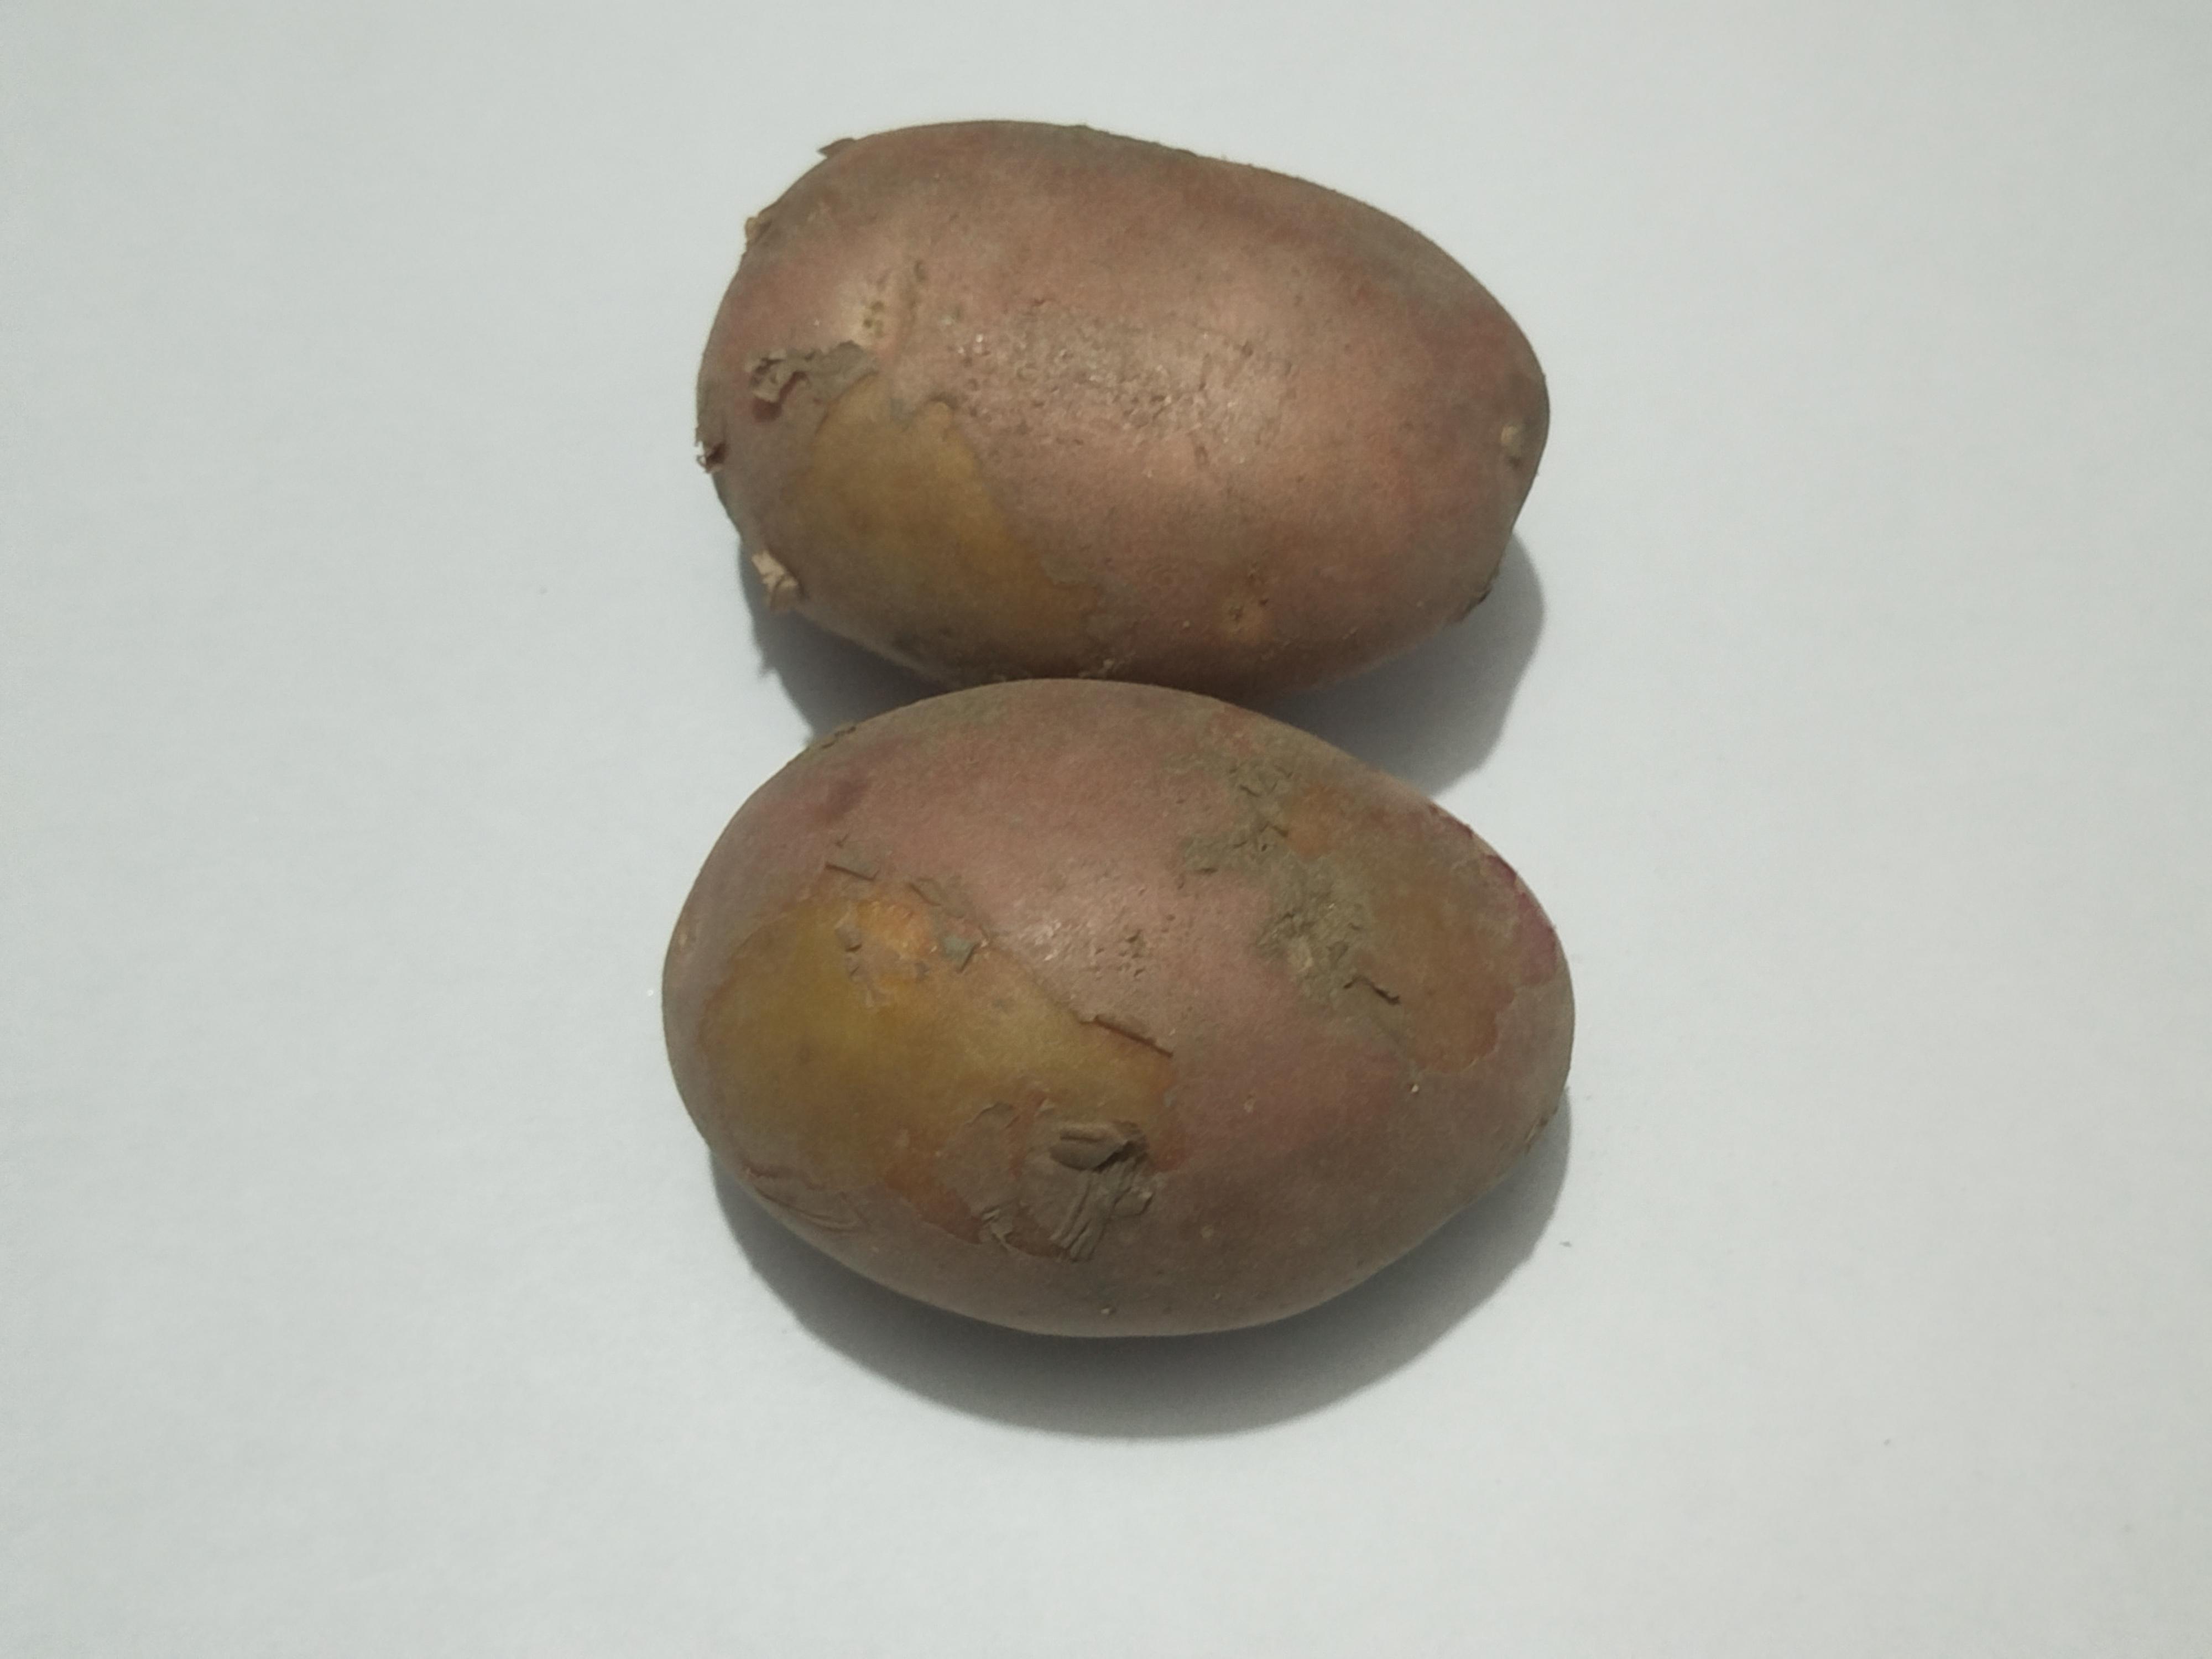
Label: Potato